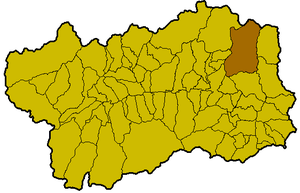
Ayas est une commune italienne alpine de la région Vallée d'Aoste, située dans la vallée du même nom.